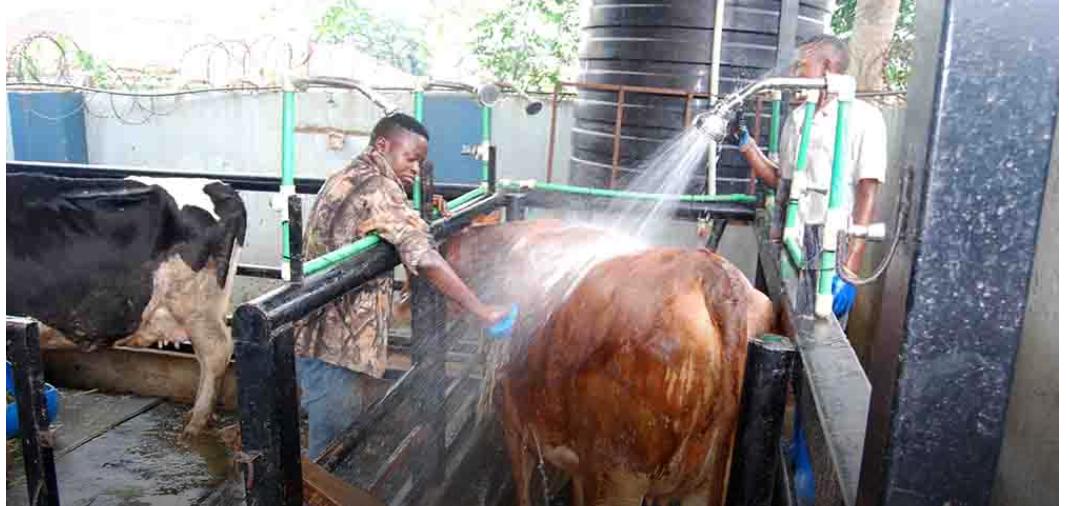
Watu wawili wanaosafisha ng'ombe wamejikita katika kazi hiyo kwa makini, mmoja akitumia majini kwa kutumia bomba kuloesha ng'ombe, huku mwingine akimfagia kwa brashi ili kumfanyisha aonekana safi na mwenye afya. Hali inaonyesha umuhimu wa usafi katika ufugaji kwa ajili ya afya ya mifugo.